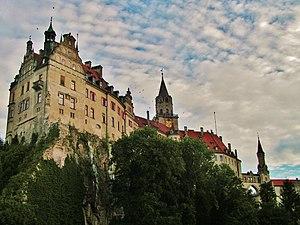
Philippe Pétain, né le 24 avril 1856 à Cauchy-à-la-Tour et mort en captivité le 23 juillet 1951 sur l'île d'Yeu, est un militaire, diplomate et homme d'État français. Élevé à la dignité de maréchal de France en 1918, il est frappé d'indignité nationale et déchu de sa distinction militaire en 1945.
Le nom de régime de Vichy désigne le régime politique dirigé par Philippe Pétain, qui assure le gouvernement de la France au cours de la Seconde Guerre mondiale, du 10 juillet 1940 au 20 août 1944 durant l’occupation du pays par le Troisième Reich. Le régime est ainsi dénommé car le gouvernement siégeait à Vichy, situé en zone libre.